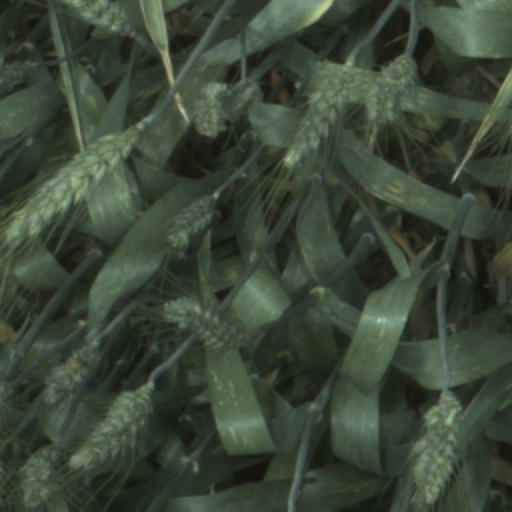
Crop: wheat